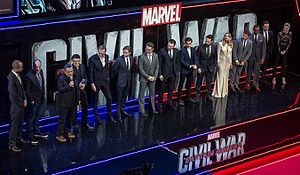
Captain America: Civil War / Rolleliste
De medvirkende i filmen
Captain America: Civil War er en amerikansk superheltefilm fra 2016. Filmen er instrueret af Anthony og Joe Russo, skrevet af Christopher Markus og Stephen Feely, og har Chris Evans i titelrollen som Steve Rogers/Captain America. Det store skuespillergalleri inkluderer også Robert Downey Jr., Scarlett Johansson, Sebastian Stan, Anthony Mackie, Paul Bettany, Jeremy Renner, Don Cheadle, Elizabeth Olsen og Paul Rudd.